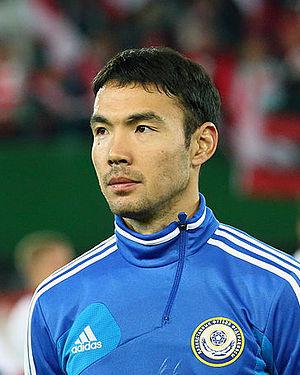
Kairat Nurdauletov, né le 6 novembre 1982 à Almaty au Kazakhstan, est un footballeur international kazakh.